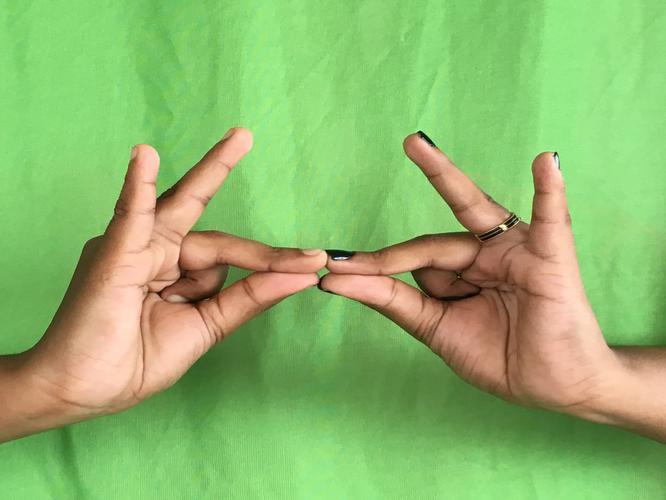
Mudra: Sakata
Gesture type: double_hand